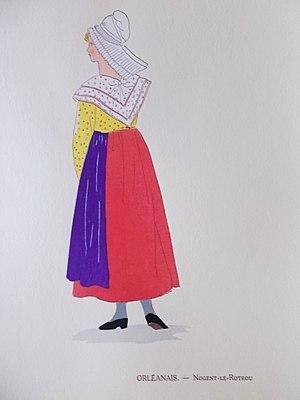
Costume de Nogent-le-Rotrou.
Les Percherons sont les habitants du Perche, une région naturelle de France. Historiquement, ils sont également les habitants de la province du Perche, qui a disparu en 1790 et dont le territoire ne correspond pas exactement à celui de la région naturelle. La population percheronne représente une part du peuple français.